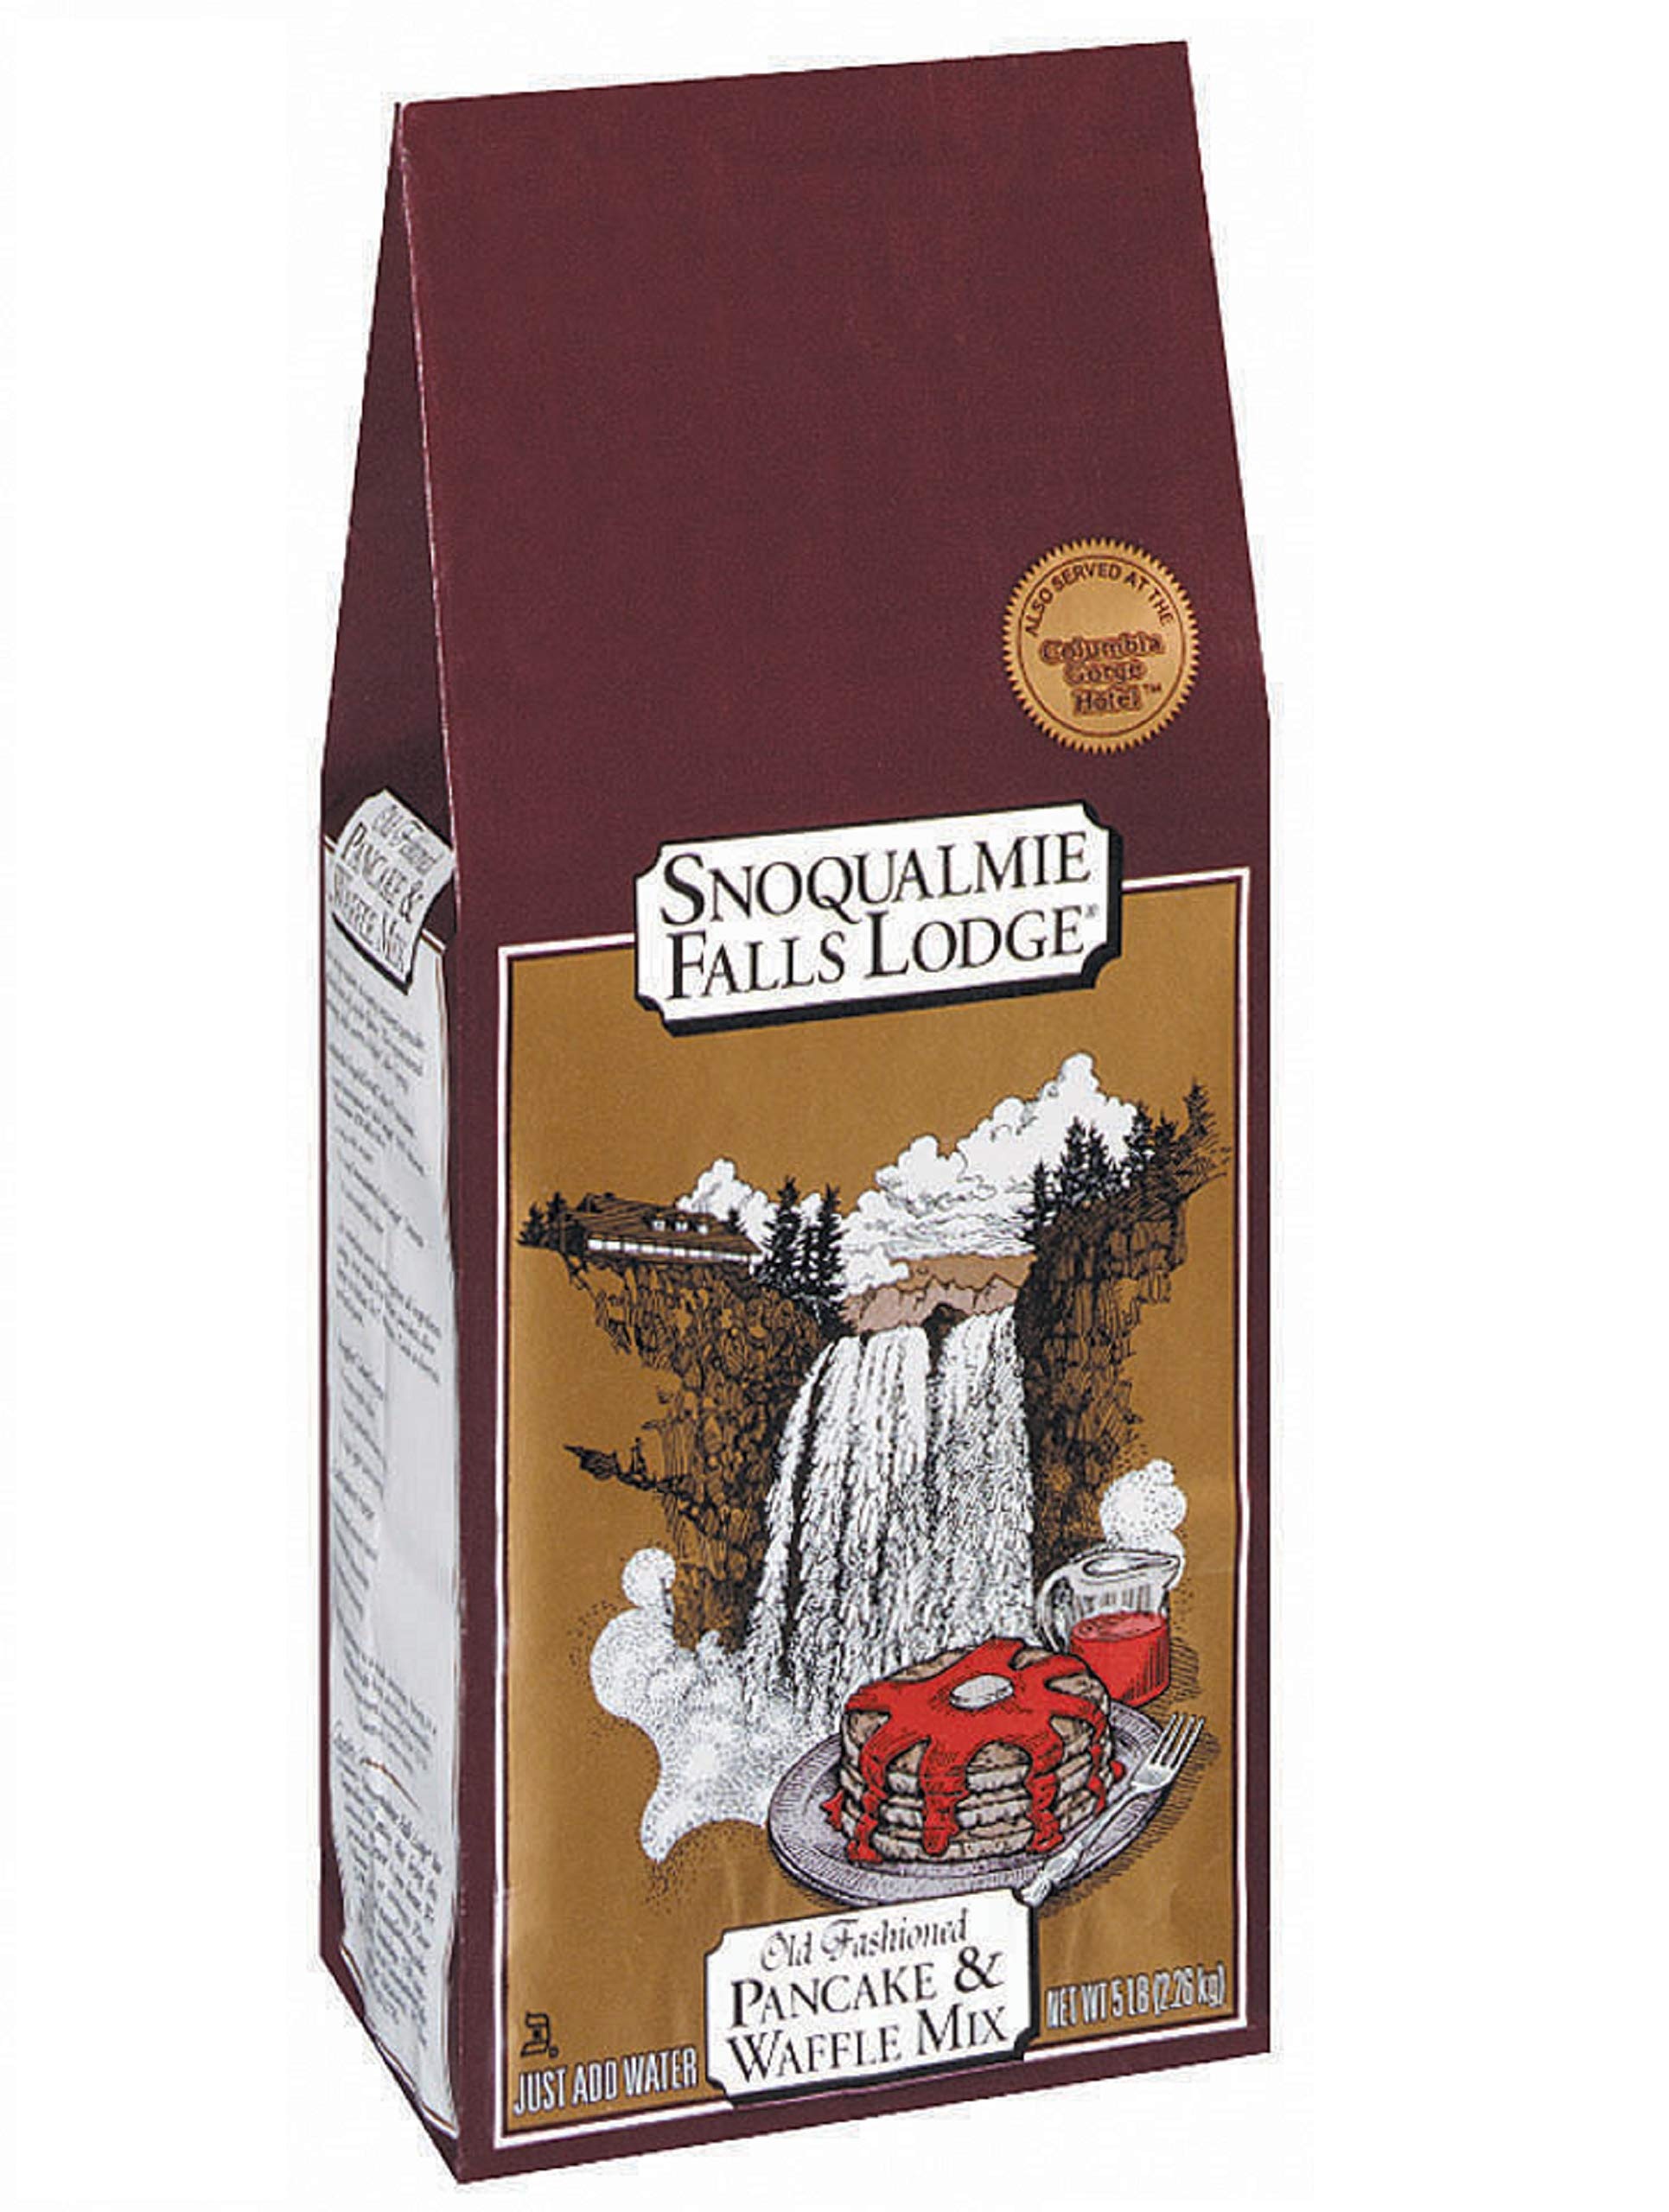
Item Name: Snoqualmie Falls Lodge Pancake & Waffle Mix, Old Fashioned, 5-Pound Bag
Bullet Point 1: Easy-to-make, old fashioned pancakes from Snoqualmie
Bullet Point 2: Perfect for a warm, fresh stack of pancakes or waffles
Bullet Point 3: Has a hearty flavor and delicate texture
Bullet Point 4: A deliciously great start to any day
Bullet Point 5: Comes in a 5-pound bag
Value: 80.0
Unit: oz

Price: 24.99